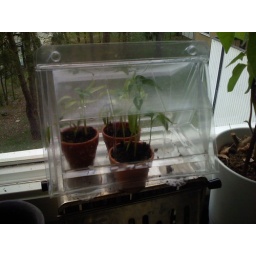
Small plants in kitchen window